Kyriaki

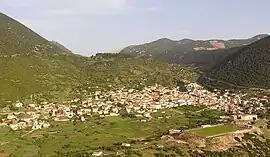
A view of Kyriaki.

Kyriaki is a village and a community of the Livadeia municipality, Greece. Before the 2011 local government reform Kyriaki was an independent community. The 2021 census recorded 1,804 inhabitants in the community of Kyriaki. The community of Kyriaki covers an area of 130.36 km.